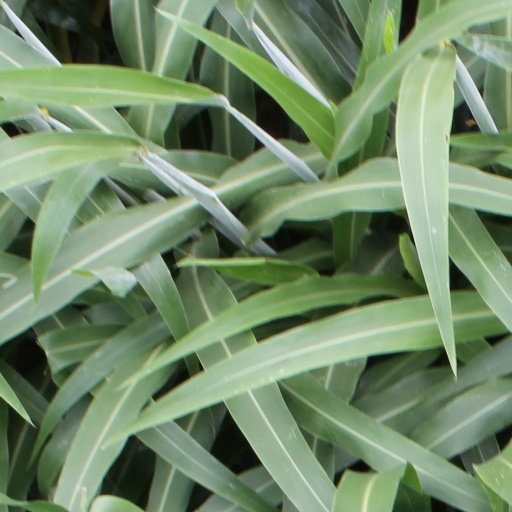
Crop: sorghum